Russo-Caucasian conflict

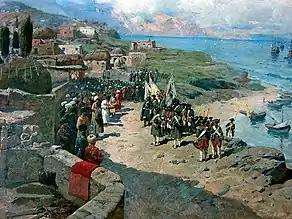
Peter I in Tarki, the capital of Tarki Shamkhalate; by Franz Roubaud

The Russo-Circassian War was a protracted struggle between the Russian Empire and the Circassian people of the North Caucasus, lasting from 1763 to 1864. As part of Russia’s broader campaign to control the Caucasus region, this war saw Circassian resistance characterized by guerrilla tactics and strategic use of mountainous terrain. The Circassians, who received limited support from the Ottoman Empire, fought to preserve their homeland and autonomy. By the war’s end, Russian forces killed and forcibly displaced large portions of the Circassian population, killing and expelling an estimated 1 million to 2 million people to the Ottoman Empire. Many perished from starvation, disease, and harsh travel conditions in what is now widely known as the Circassian Genocide. Georgia’s Parliament formally recognized this genocide in 2011, and Circassian activists continue to seek broader international recognition.